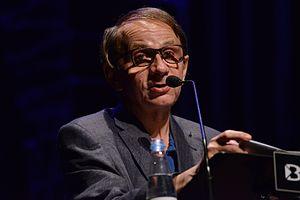
Le « grand remplacement » est une théorie complotiste d'extrême droite, raciste et xénophobe selon laquelle il existerait un processus, délibéré, de substitution de la population française et européenne par une population non européenne, originaire en premier lieu d'Afrique noire et du Maghreb. Ce changement de population impliquerait un changement de civilisation et ce processus serait soutenu par l'élite politique, intellectuelle et médiatique européenne, par idéologie ou par intérêt économique.